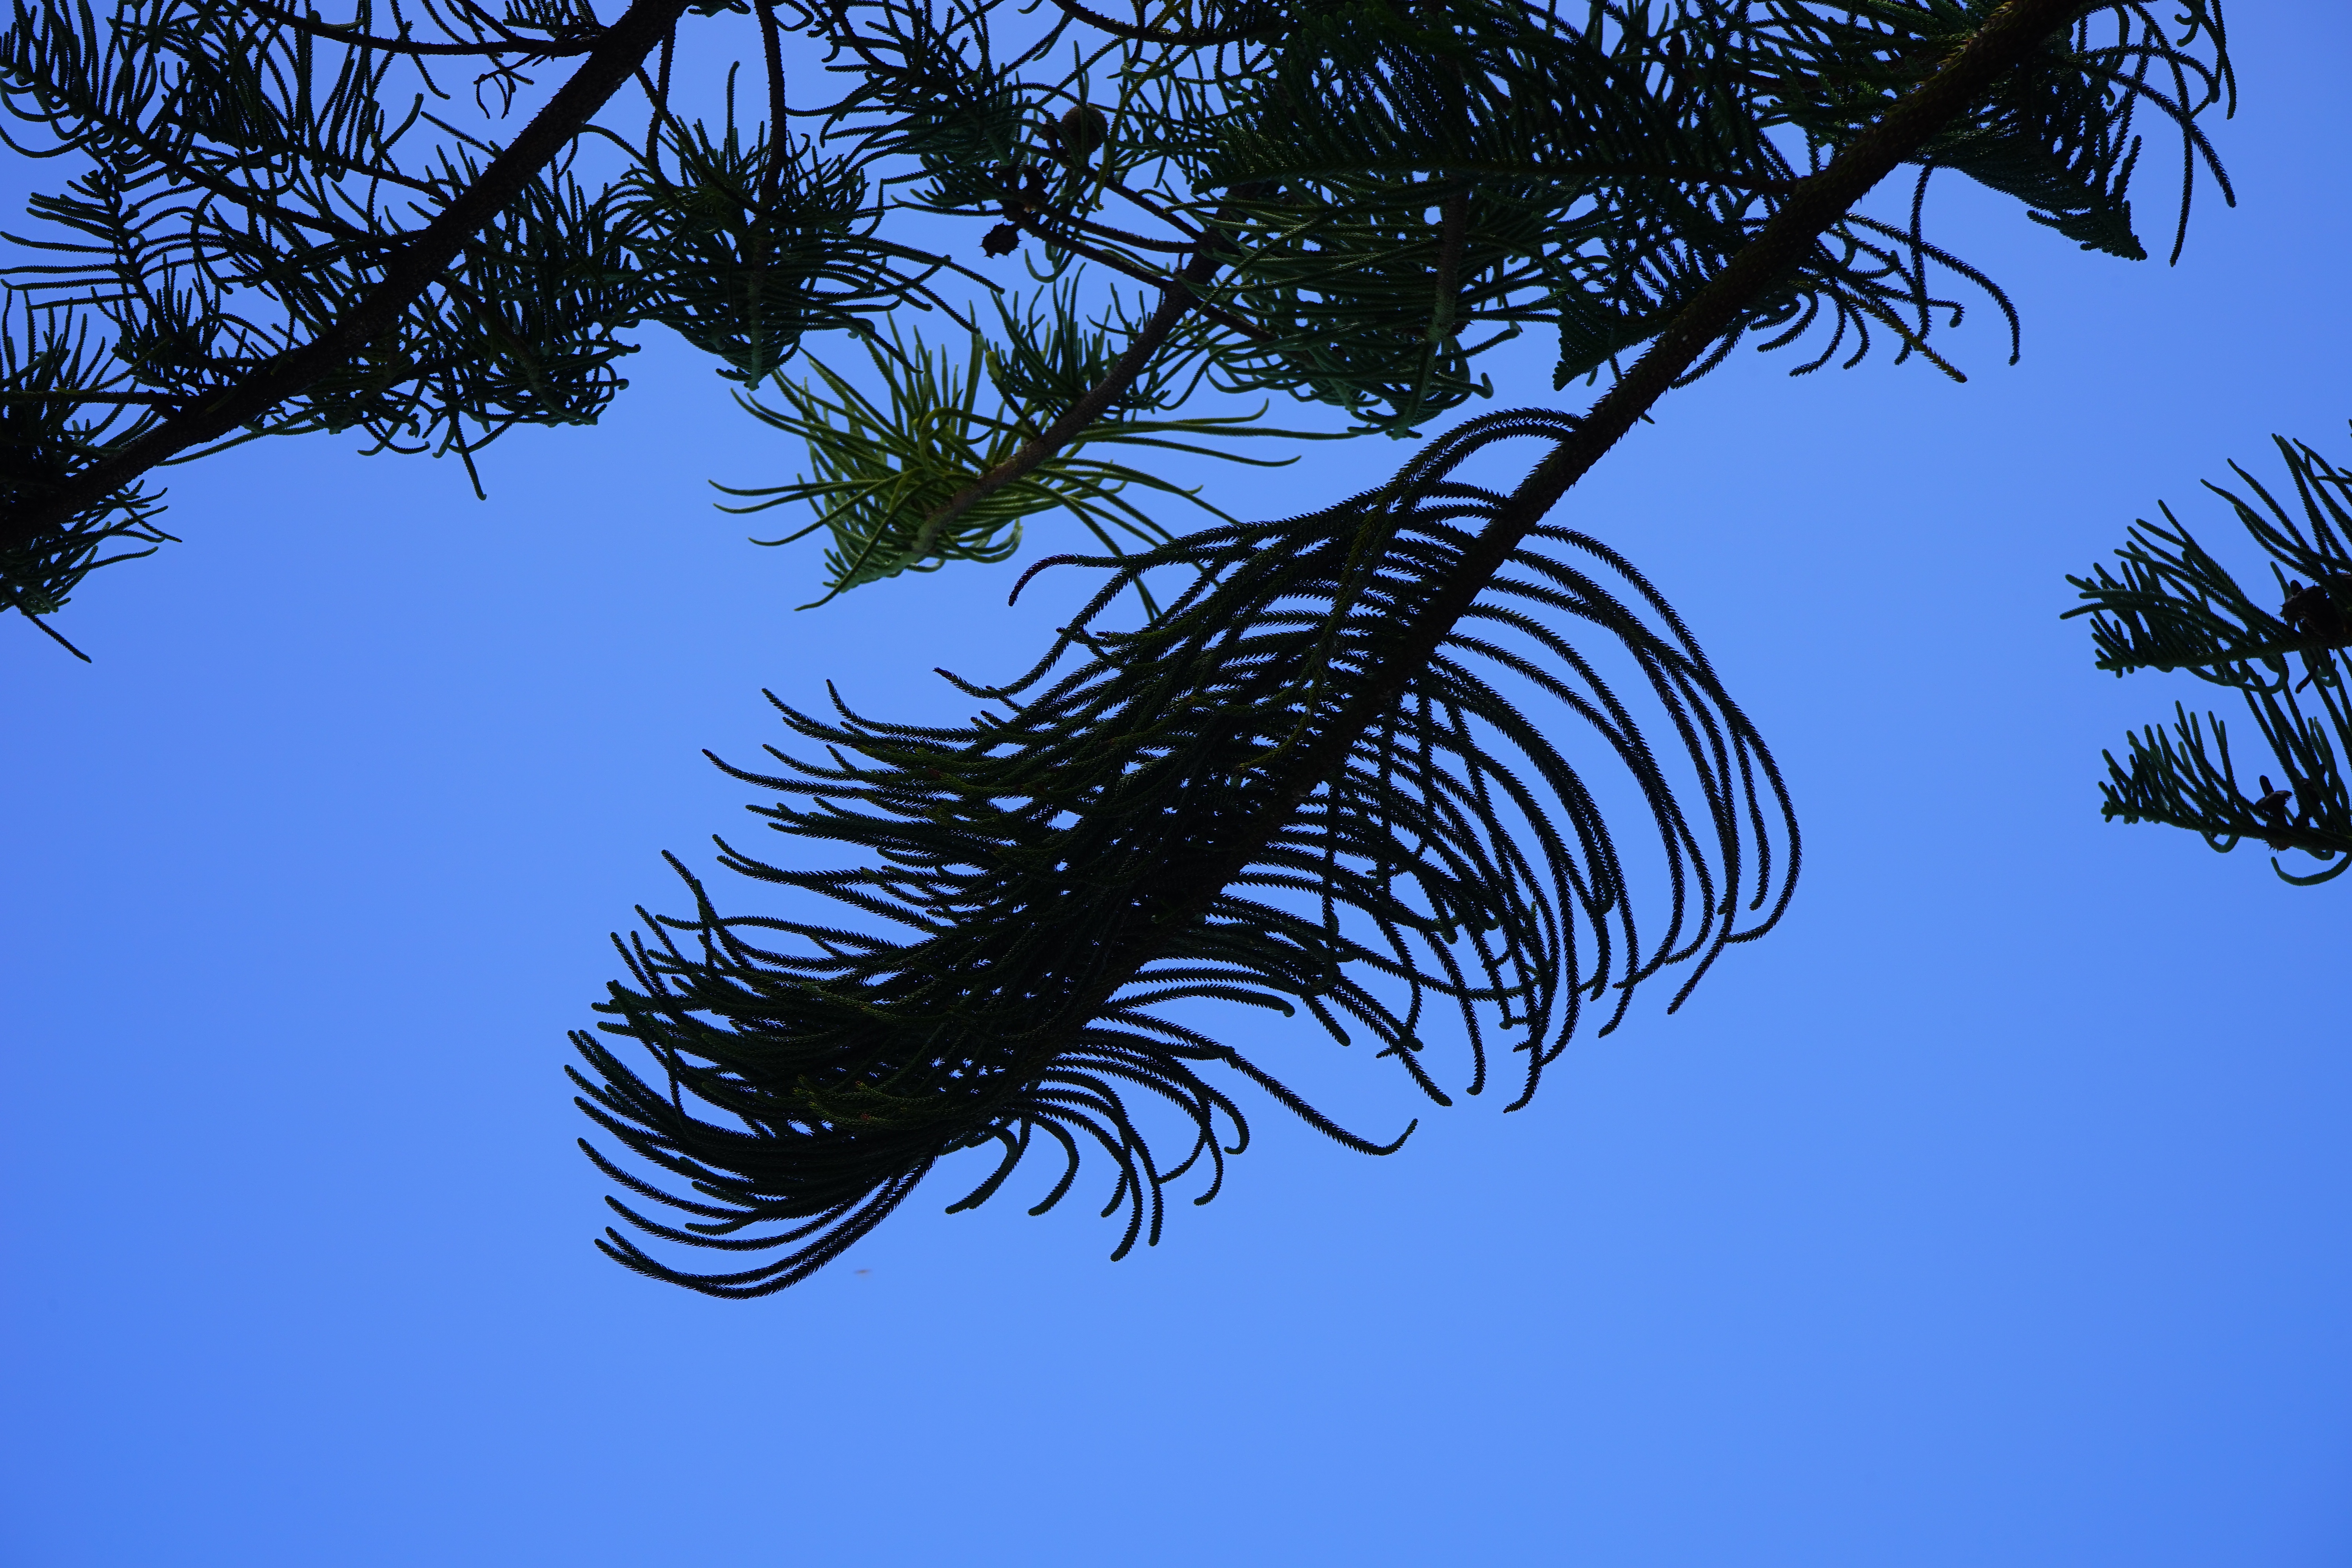
tree, grass, branch, plant, sky, sunlight, leaf, flower, wind, line, blue, aesthetic, long, branches, needles, tenerife, araucaria, canary islands, oblong, araucariaceae, distinctive, araucaria heterophylla, norfolk pine, grass family, woody plant, arecales, palm family, araucaria family